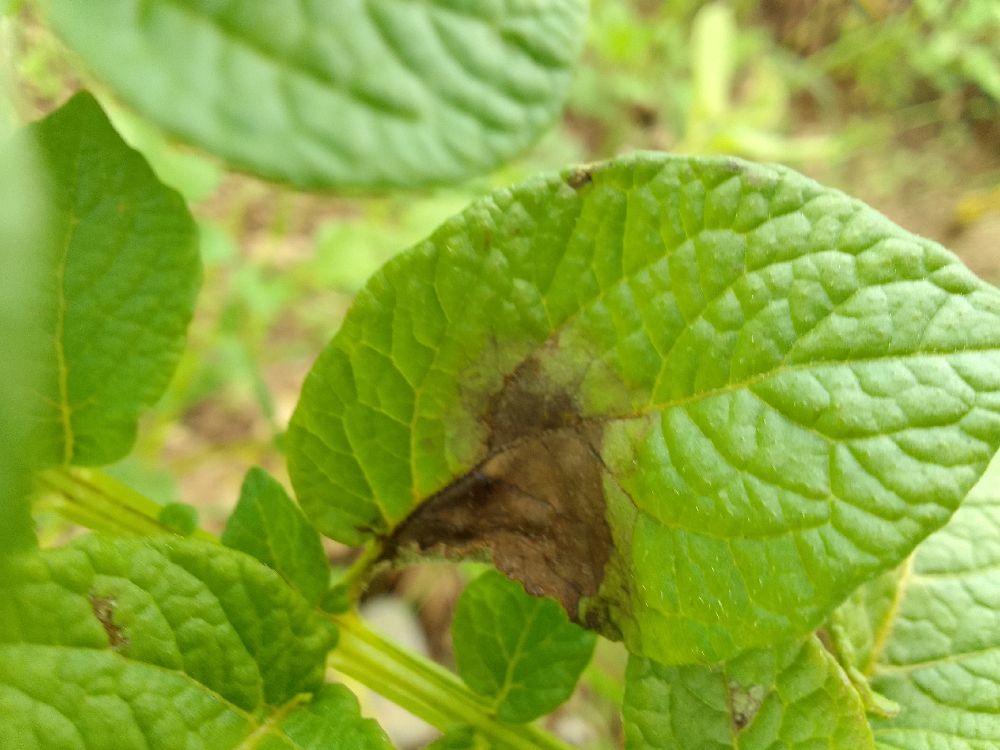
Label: Late blight